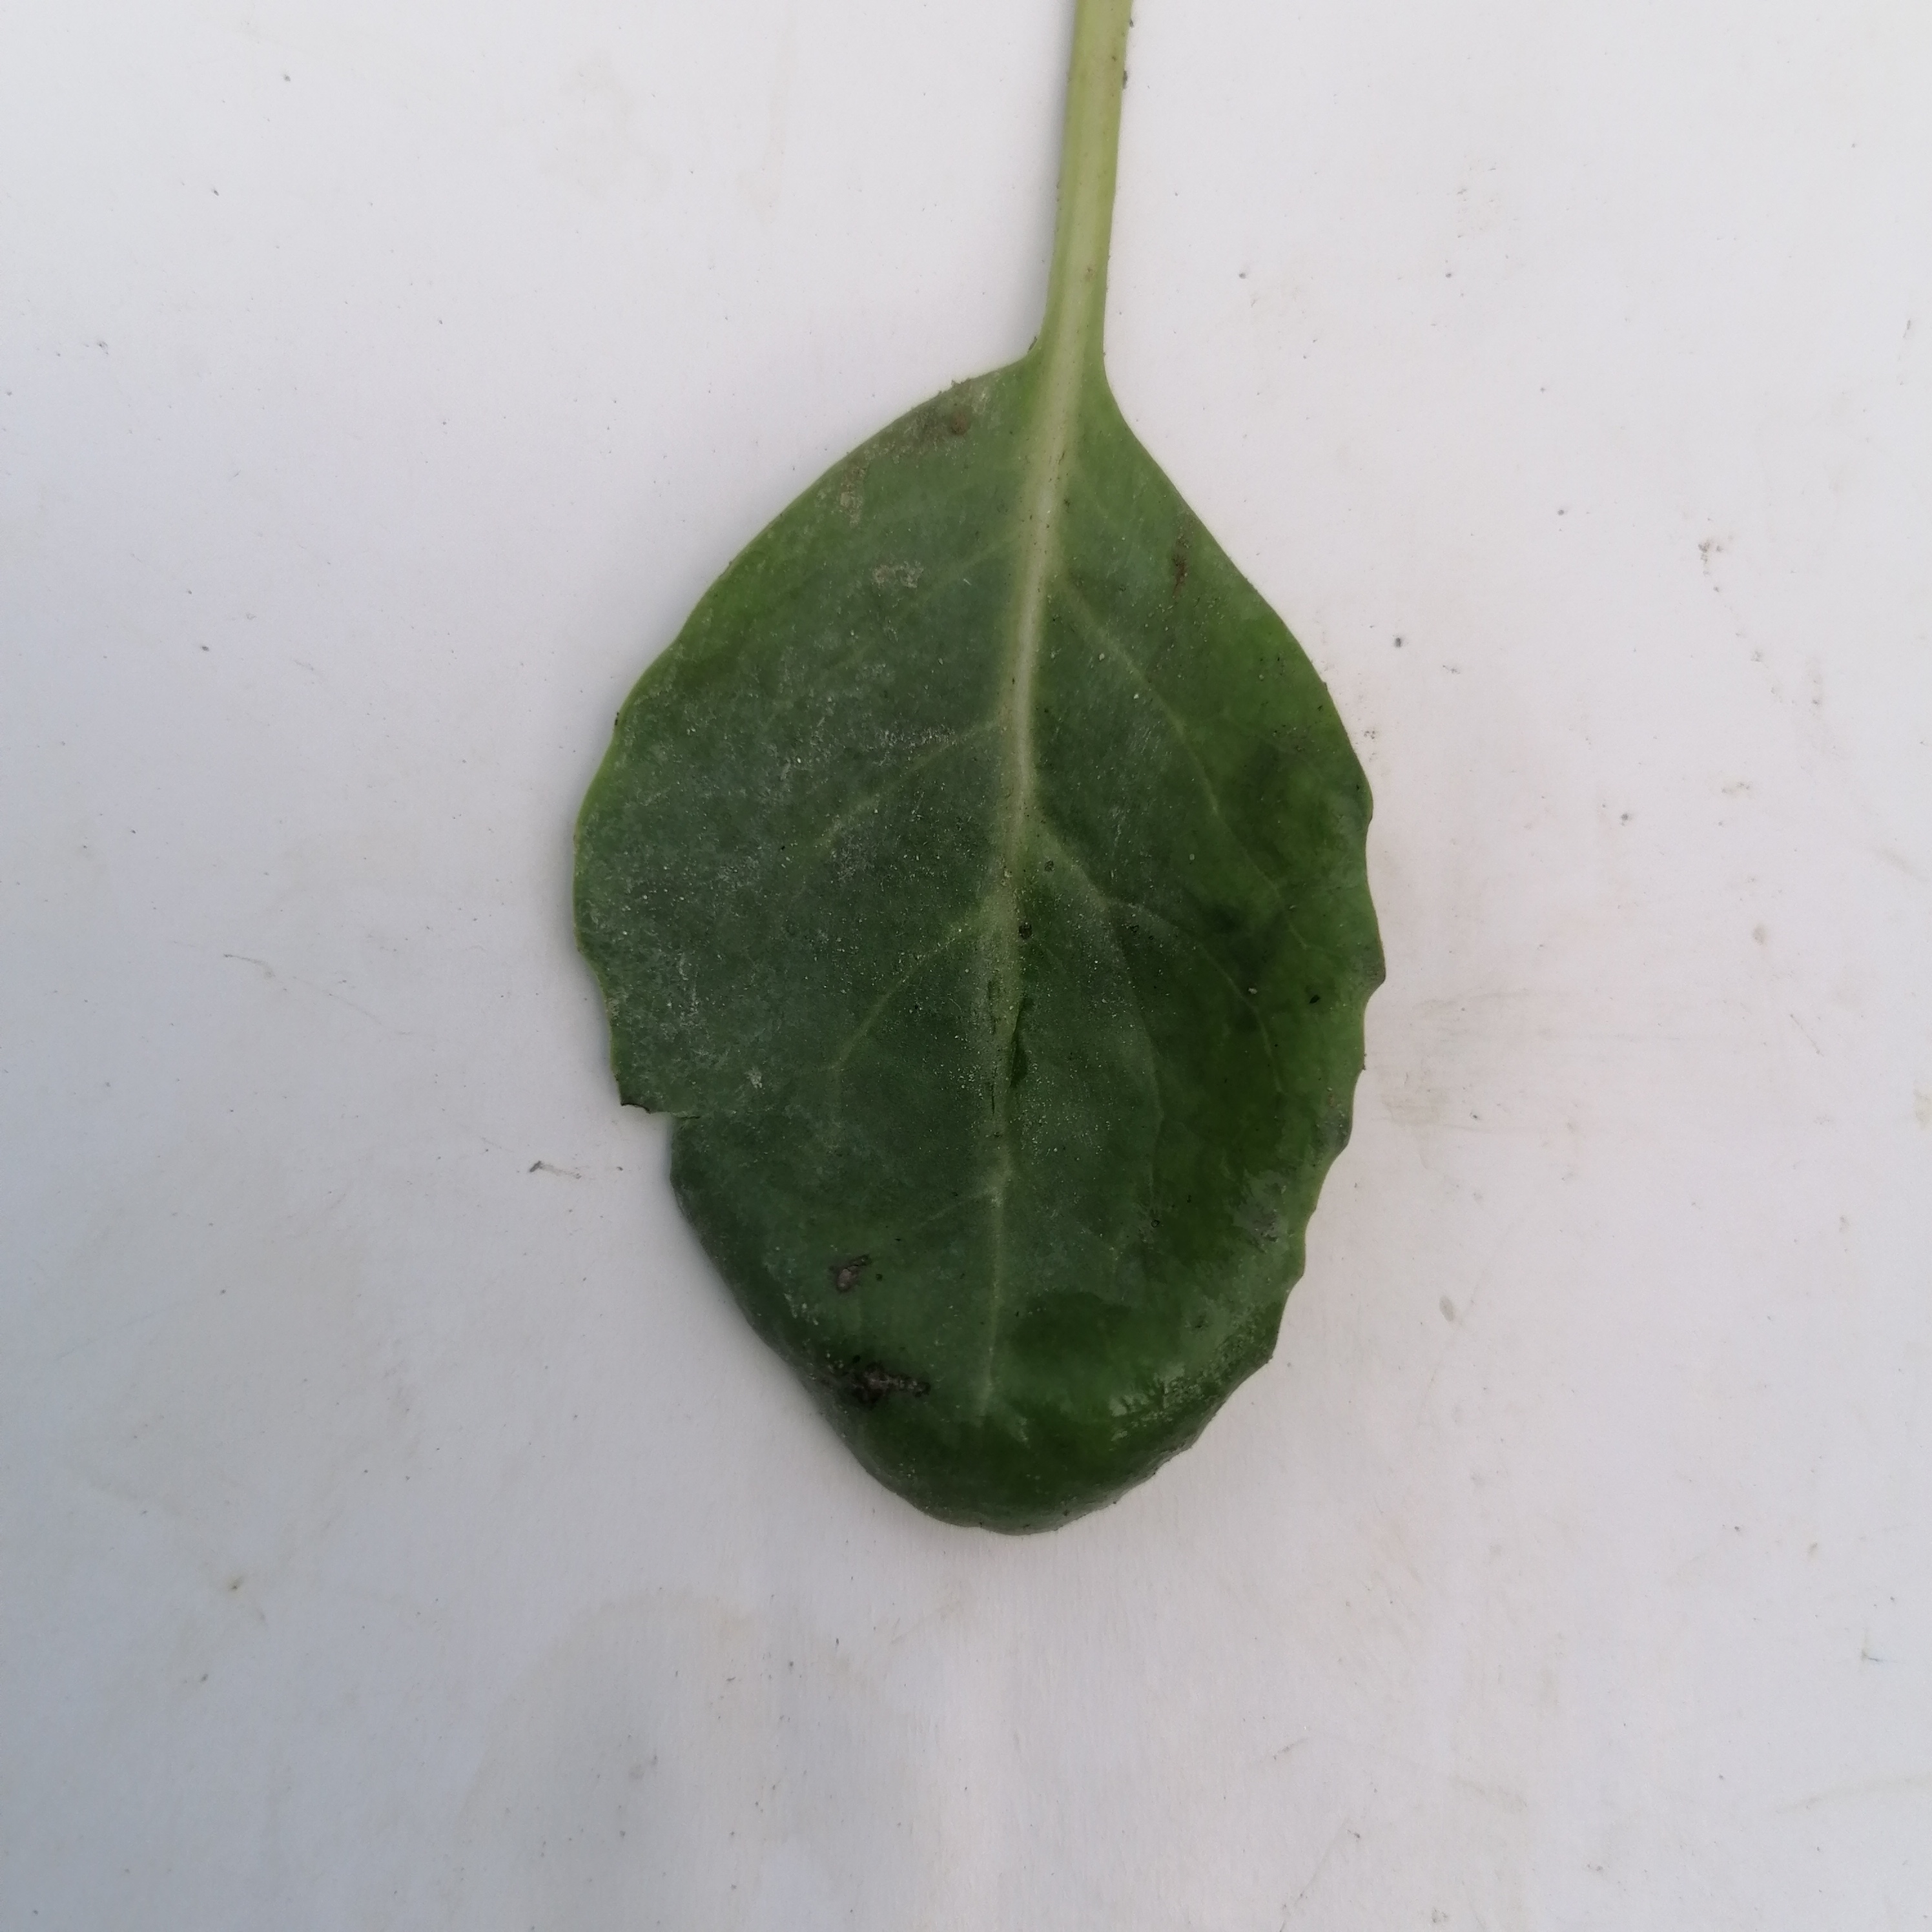
Label: Healthy